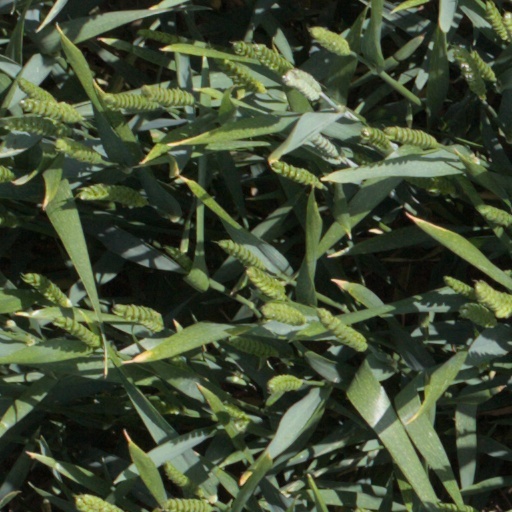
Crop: wheat